2010s in fashion

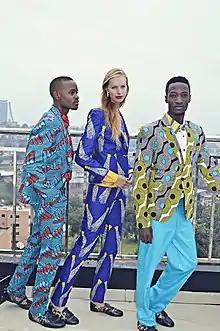
Mid 2010s Ugandan fashion

By 2012, elements of alternative fashion, including skull prints, cross motifs, and studs, were widely adopted by fast fashion retailers and online boutiques. Associated with the Indie sleaze emerging soft grunge aesthetic, these designs drew loosely from punk, goth, and 1990s grunge styles but were increasingly detached from subcultural roots.